Answer in natural language. Is Doorway (marked A) behind dark brown wooden dresser with six drawers (marked B)? Choose between the following options: yes or no
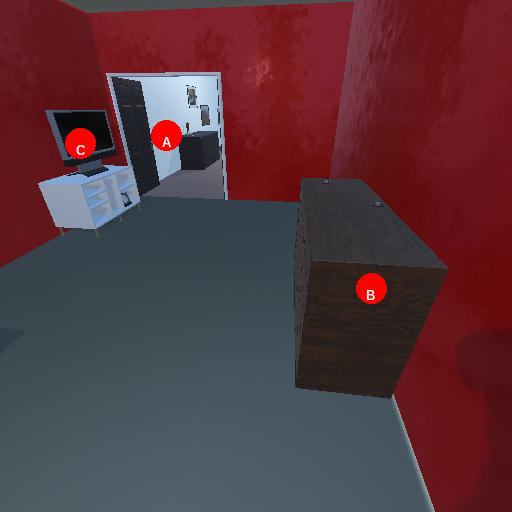
<answer>yes</answer>